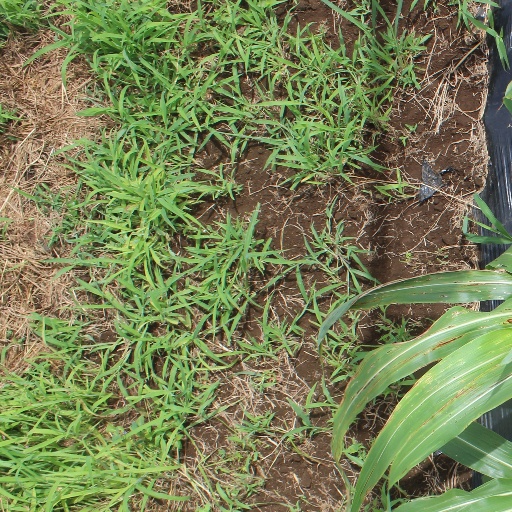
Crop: sorghum